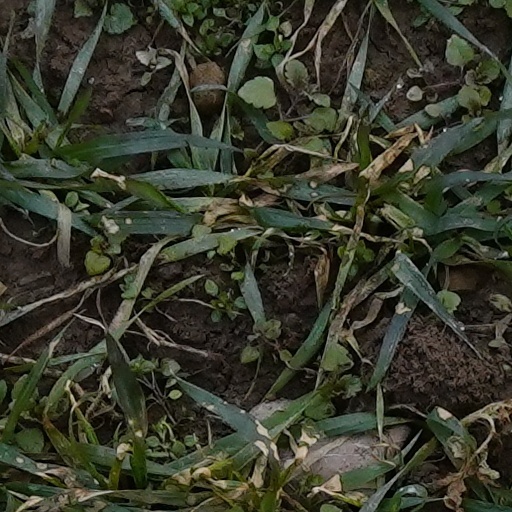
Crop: wheat